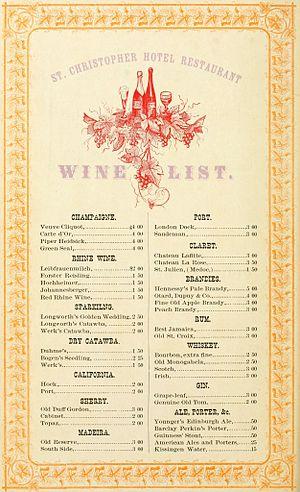
Carte des vins 1870
Une carte des vins nomme généralement un menu particulier présentant une sélection de vins proposés à la vente dans un restaurant. Ce type de sélection tire ses origines de l'antiquité et a évolué au fil des siècles vers des listes de vins proposées tant par un producteur, qu'un négociant ou un détaillant. La carte des vins - et particulièrement celles proposées en restauration - reflète toujours le choix subjectif de celui qui l'a ordonnancée.